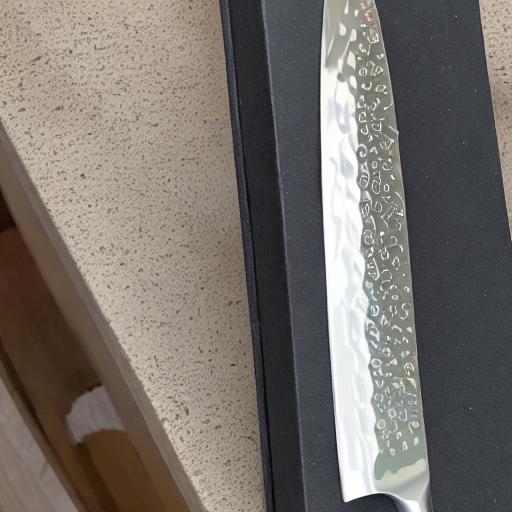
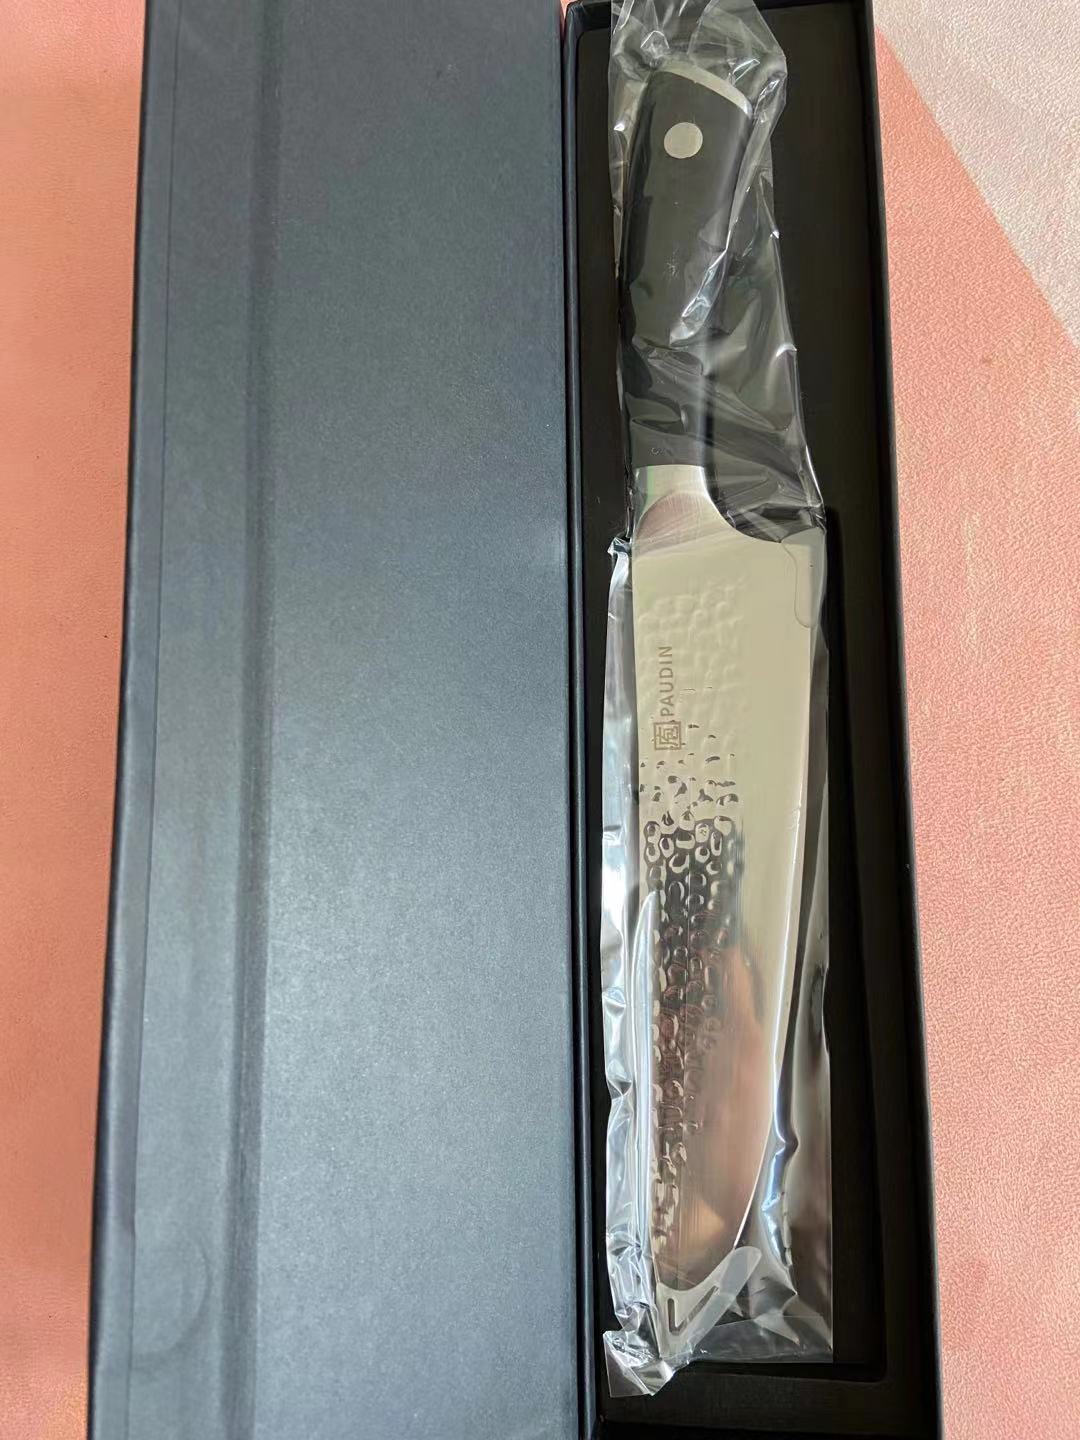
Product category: items_knife
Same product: no